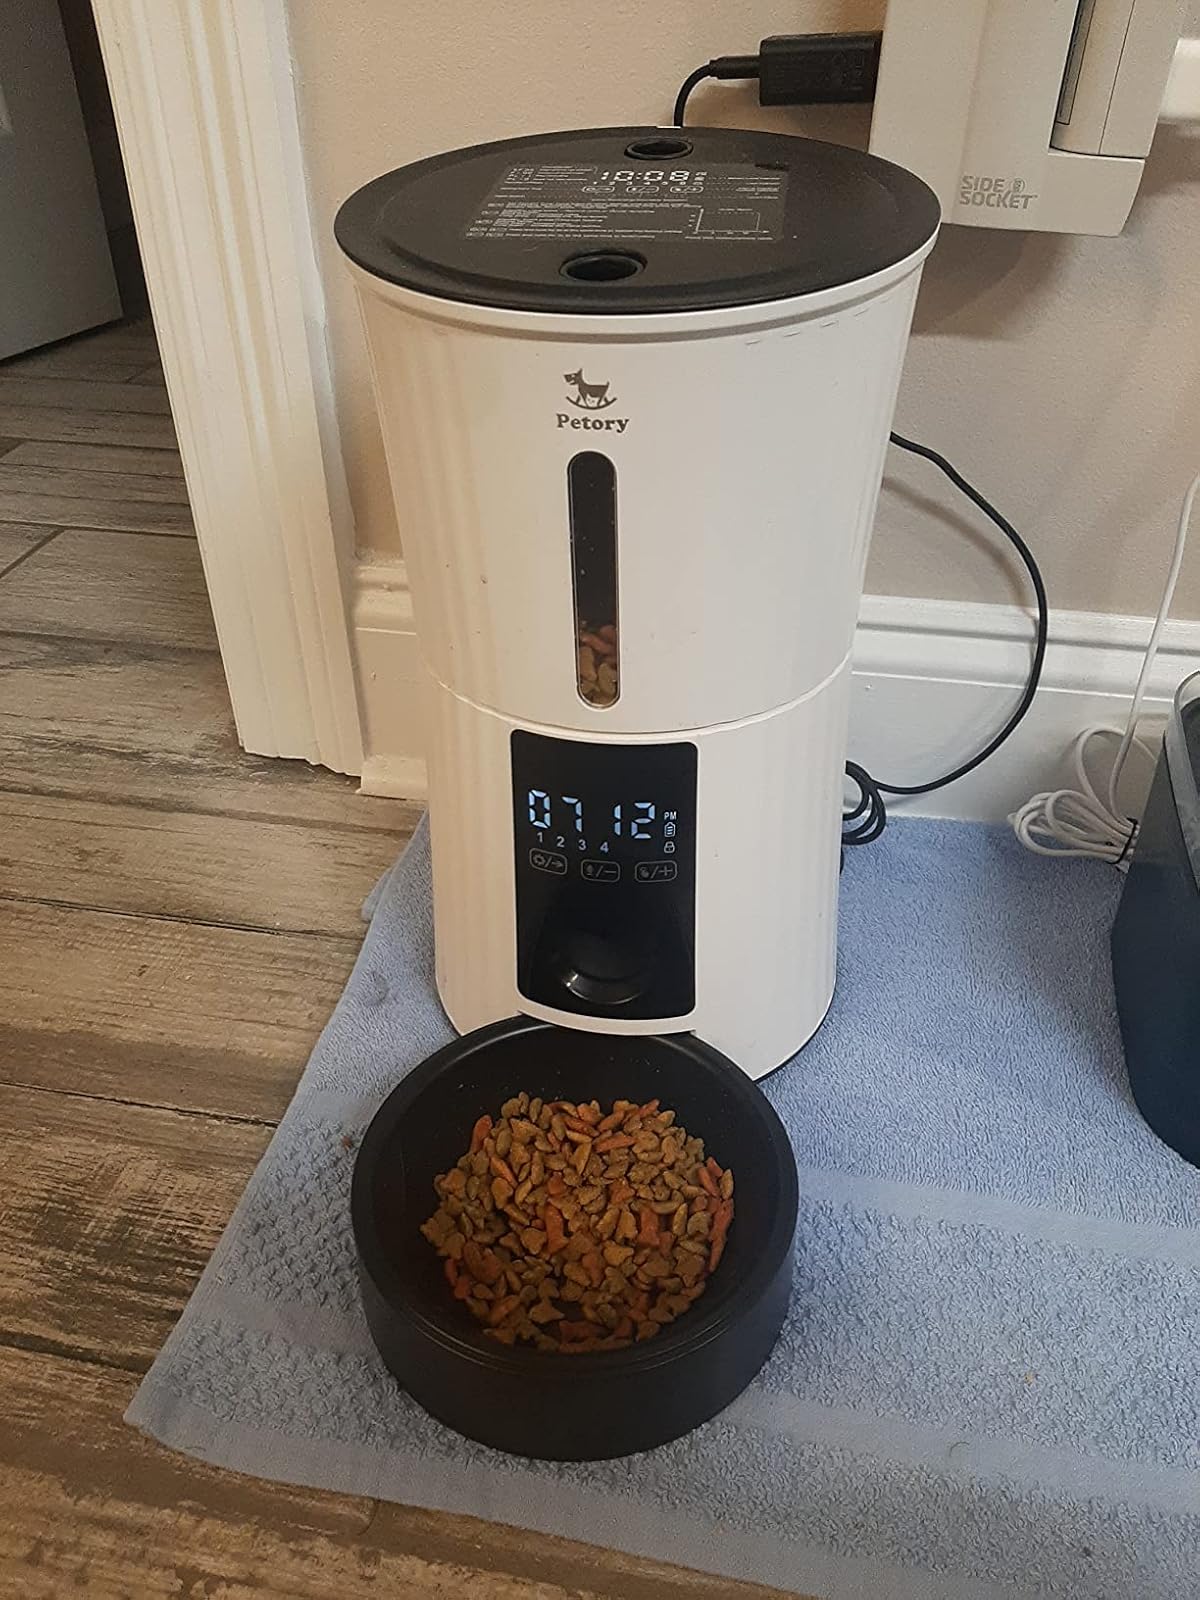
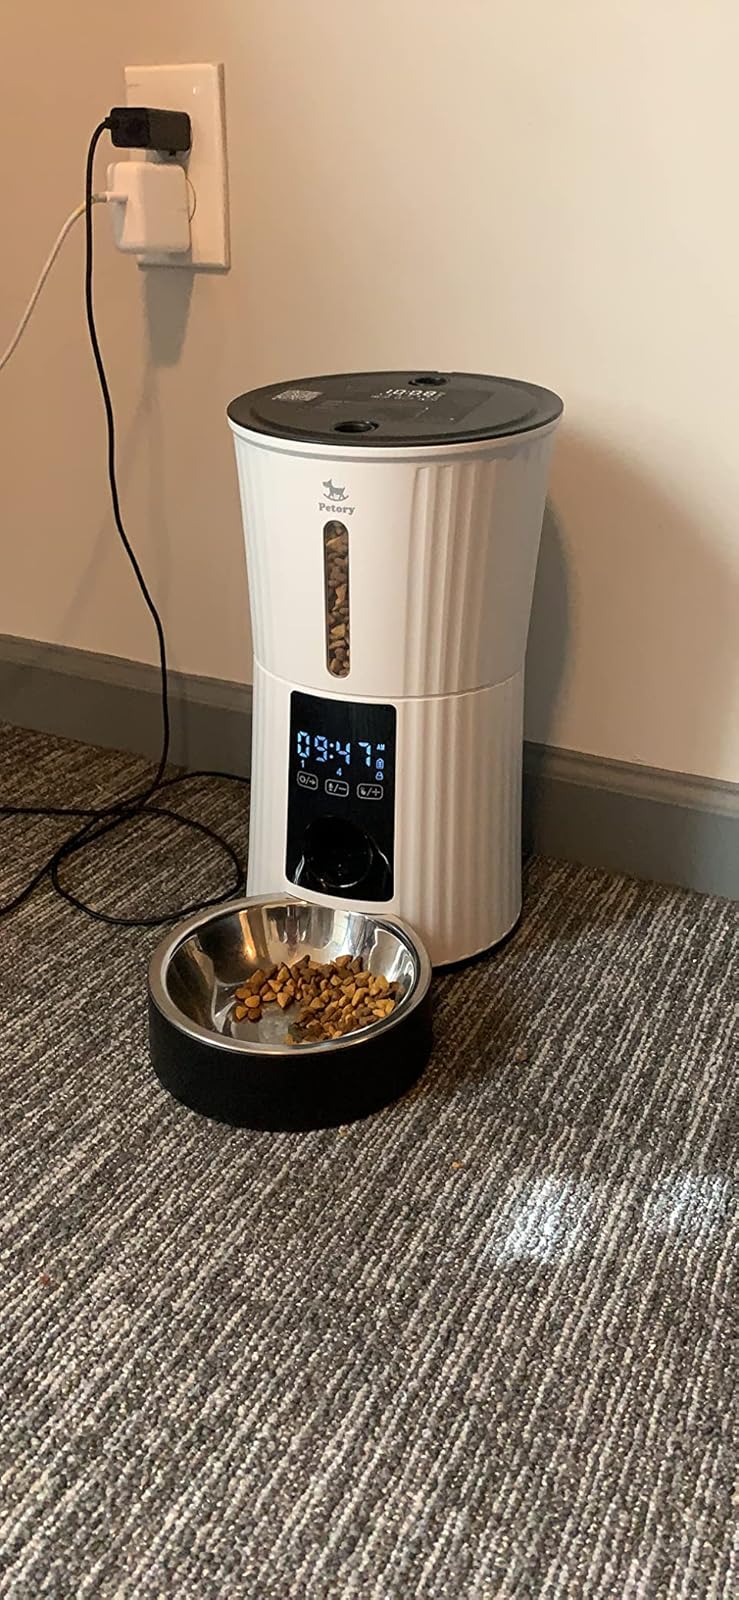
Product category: items_feeder
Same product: yes